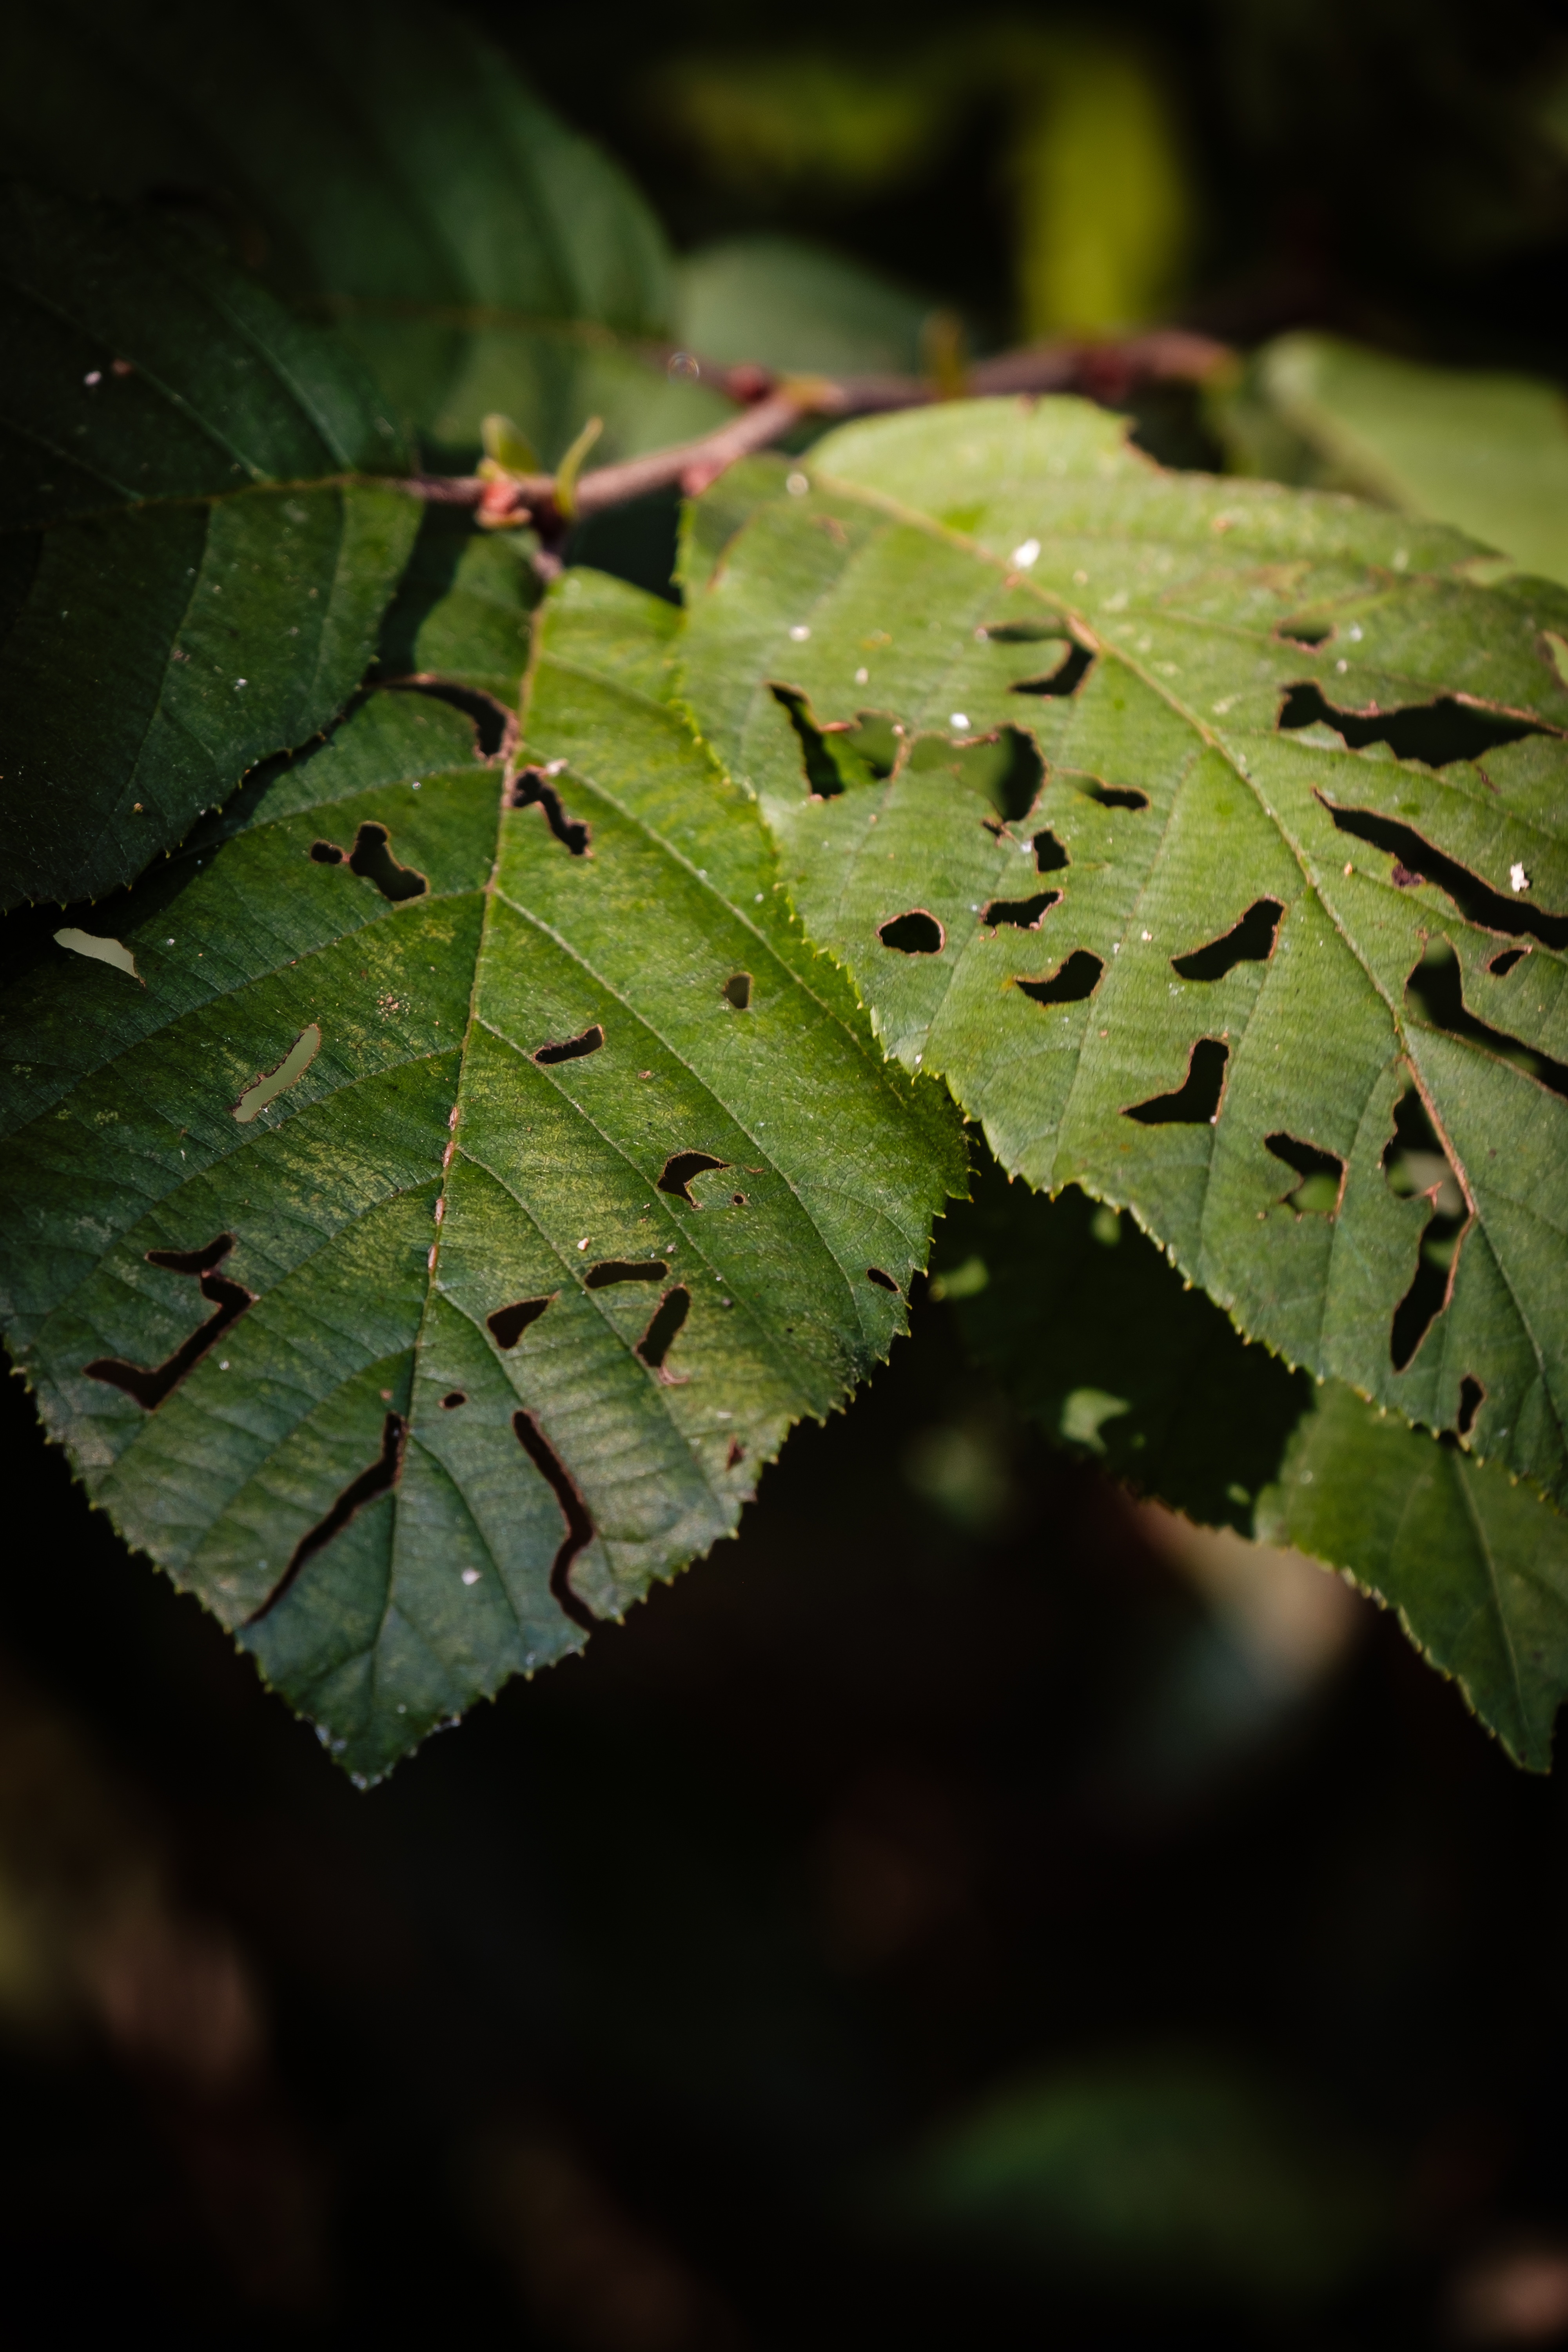
tree, nature, forest, branch, plant, sunlight, leaf, flower, green, autumn, botany, flora, close up, deciduous, macro photography, flowering plant, plant stem, woody plant, land plant